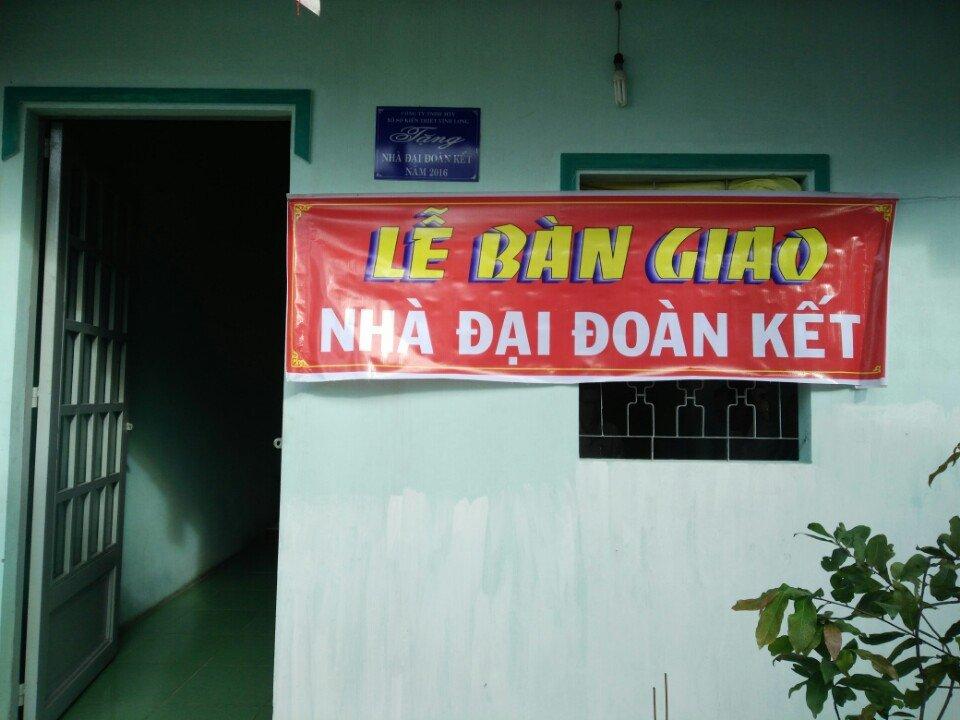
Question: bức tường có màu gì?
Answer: bức tường màu xanh lá nhạt